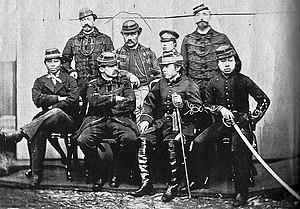
Jean Marlin est un sous-officier français, sergent dans le 8ᵉ bataillon d'infanterie. Il est membre de la première mission militaire française au Japon en 1867 dirigée par le capitaine Jules Chanoine. Il devient ainsi instructeur de l'infanterie dans l'armée du shogun.
Les relations entre la France et le Japon au XIXᵉ siècle coïncident avec l'ouverture du Japon au monde occidental, après deux siècles d'isolement sous la politique du sakoku et la politique expansionniste de la France en Asie. Cet article présente le développement historique des relations entre deux nations souveraines situées aux antipodes l'une de l'autre et qui ne connaissent quasi rien l'une de l'autre. La mise en place des différentes strates sociales dont est constitué le tissu relationnel entre ces deux nations s'organise selon le processus suivant : le religieux d'abord, puis l'économique suivi du militaire et enfin le culturel.